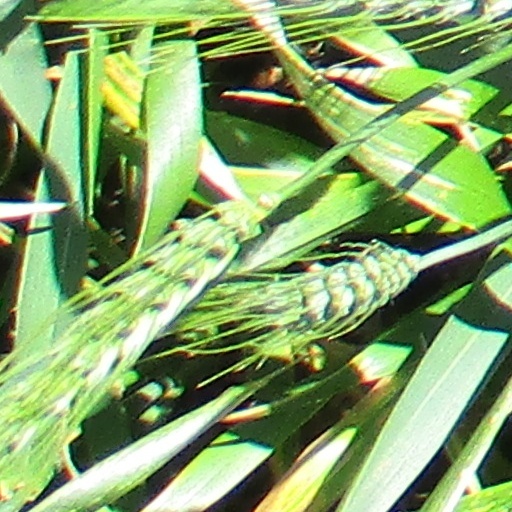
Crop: wheat